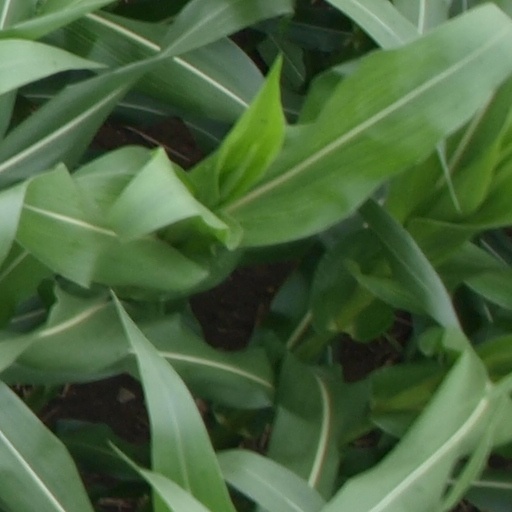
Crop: maize; corn